GKS Katowice

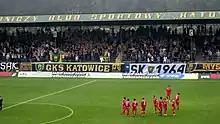
Home game with Odra Opole in the 2008–09 I liga

In 1963 in Katowice a special organizational committee was called with the purpose of uniting all the clubs and sporting organizations of the city into one large club which would encompass many disciplines. In mid-1963 Rapid Wełnowiec and Orzeł Wełnowiec merged, creating Rapid/Orzeł. In 1964 Rapid/Orzeł, Górnik Katowice, Koszutka Katowice, Katowicki Klub Łyżwiarski (Katowice Skating Club), Katowicki Klub Sportowy Górnik, Górniczy Klub Żeglarski Szkwał (a sailing club) amongst other clubs from Katowice merged creating GKS Katowice. Four years later on the 9 August 1968, Dąb Katowice also amalgamated with GKS Katowice. GKS Katowice made its debut in Polish football's top league (now called the Ekstraklasa) on 8 August 1965 when GKS Katowice took on local rivals Górnik Zabrze.